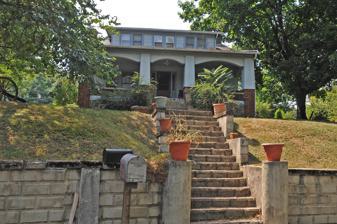
Building: Benjamin H. Snyder House
Country: United States of America
Year built: 1925
Historic house in West Virginia, United States United States historic place Benjamin H. Snyder House U.S. National Register of Historic Places Show map of West Virginia Show map of the United States Location 1925 Douglas Grove Rd., near Martinsburg, West Virginia Coordinates 39°25′5″N 78°11′52″W / 39.41806°N 78.19778°W / 39.41806; -78.19778 Area less than one acre Built c. 1925 Architect Snyder, Benjamin H. Architectural style Bungalow/Craftsman NRHP reference No. 04000029 Added to NRHP February 11, 2004 Benjamin H. Snyder House is a historic home located near Martinsburg , Berkeley County, West Virginia . It was built about 1925, and is a 1 + 1 ⁄ 2 -story, Arts and Crafts -style bungalow .  It is built of concrete with weather board finished gables and the remainder finished in stucco .  The front facade features a recessed, arcaded front porch.  Also on the property are a concrete block garage (c. 1925), retaining wall (c. 1925), and a concrete obelisk memorializing an 18th-century ford of Opequon Creek known as an Old Pack Horse Ford (c. 1940). It was listed on the National Register of Historic Places in 2004. References